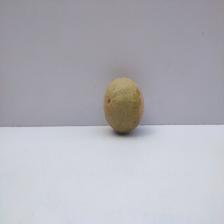
Size: Medium